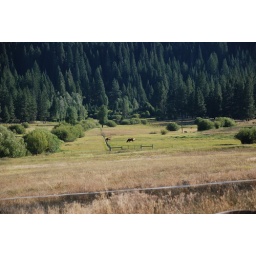
horses in the meadow - view from the house in the mountains